Akbar

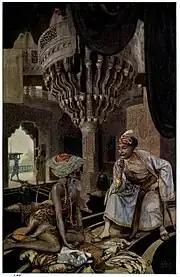
The great Mogul discoursing with a Humble Fakir

In 1572, the Mughal Empire annexed Gujarat and acquired its first access to the sea, but local officials informed Akbar that the Portuguese had begun to exert control in the Indian Ocean. Akbar obtained a "cartaz" (permit) from the Portuguese to sail in the Persian Gulf region. At the initial meeting of the Mughals and the Portuguese during the Siege of Surat in 1572, the Portuguese, recognising the superior strength of the Mughal army, chose to adopt diplomacy instead of war. The Portuguese Governor, upon the request of Akbar, sent him an ambassador to establish friendly relations.